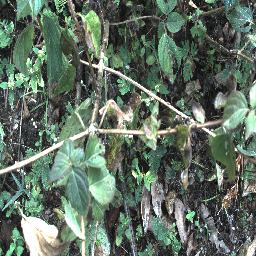
Label: lantana